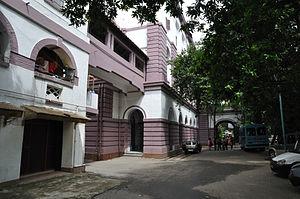
Le Presidency College, anciennement connu sous le nom de Hindoo College, est une université publique situé à Calcutta, en Inde.